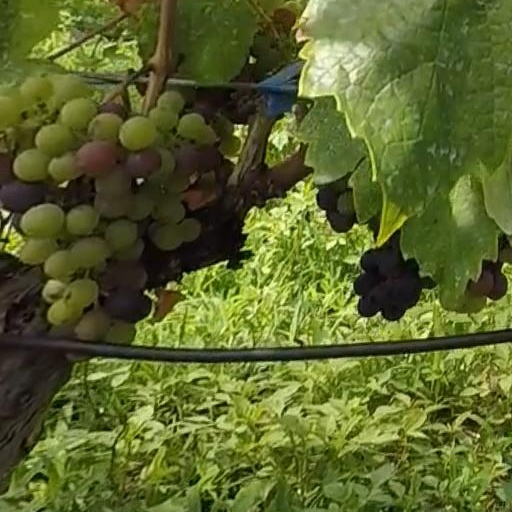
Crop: grape